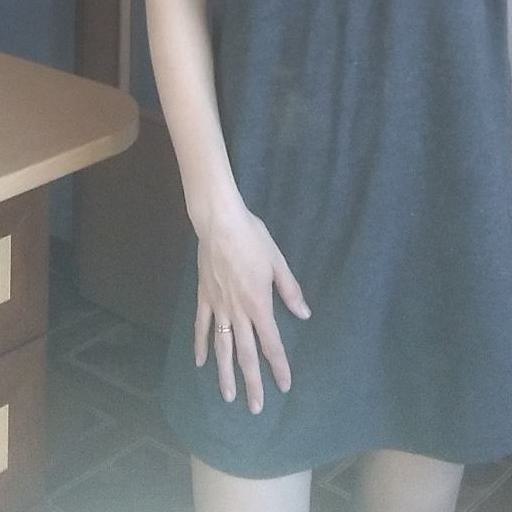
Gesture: no_gesture